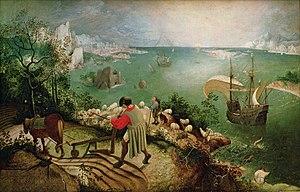
Fernand Paul Achille Braudel, né le 24 août 1902 à Luméville-en-Ornois et mort le 27 novembre 1985 à Cluses, est un historien français.